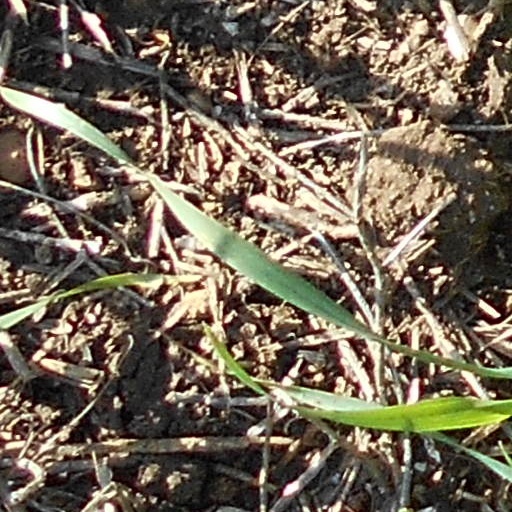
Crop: wheat